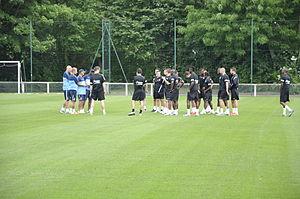
le premier entrainement du SMC 2012-2013
La saison 2012-2013 du Stade Malherbe de Caen, club de football français, voit le club évoluer en Ligue 2. C'est la 27ᵉ saison du club normand à ce niveau.